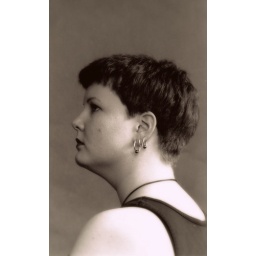
...this black and white series is from back around 1996 or so, taken in vancouver, bc...